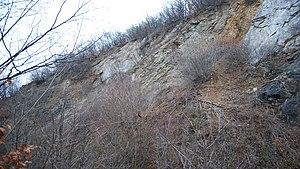
Les sites archéologiques d'importance exceptionnelle sont les sites archéologiques de Serbie qui possèdent le plus haut degré de protection légale.
Le site archéologique de Rudna Glava est situé sur le territoire du village de Rudna Glava, près de Majdanpek, en Serbie. Cet ancien site minier remonte au Chalcolithique et à l'Antiquité. En raison de son importance, il figure sur la liste des sites archéologiques d'importance exceptionnelle de la République de Serbie.